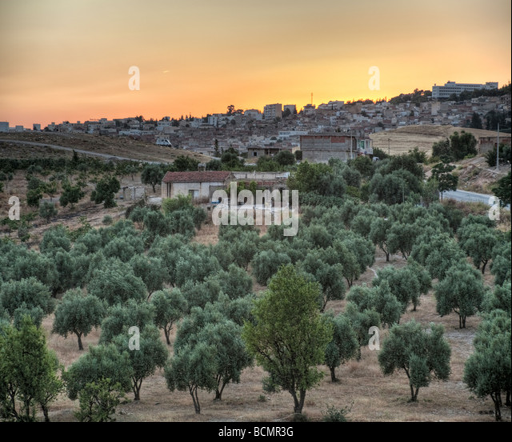
high dynamic range image of the town